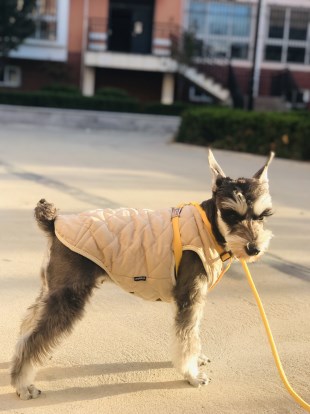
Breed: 2342-n000102-miniature_schnauzer